1337

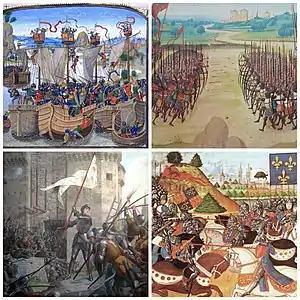
The Hundred Years' War begins.

Year 1337 (MCCCXXXVII) was a common year starting on Wednesday of the Julian calendar.